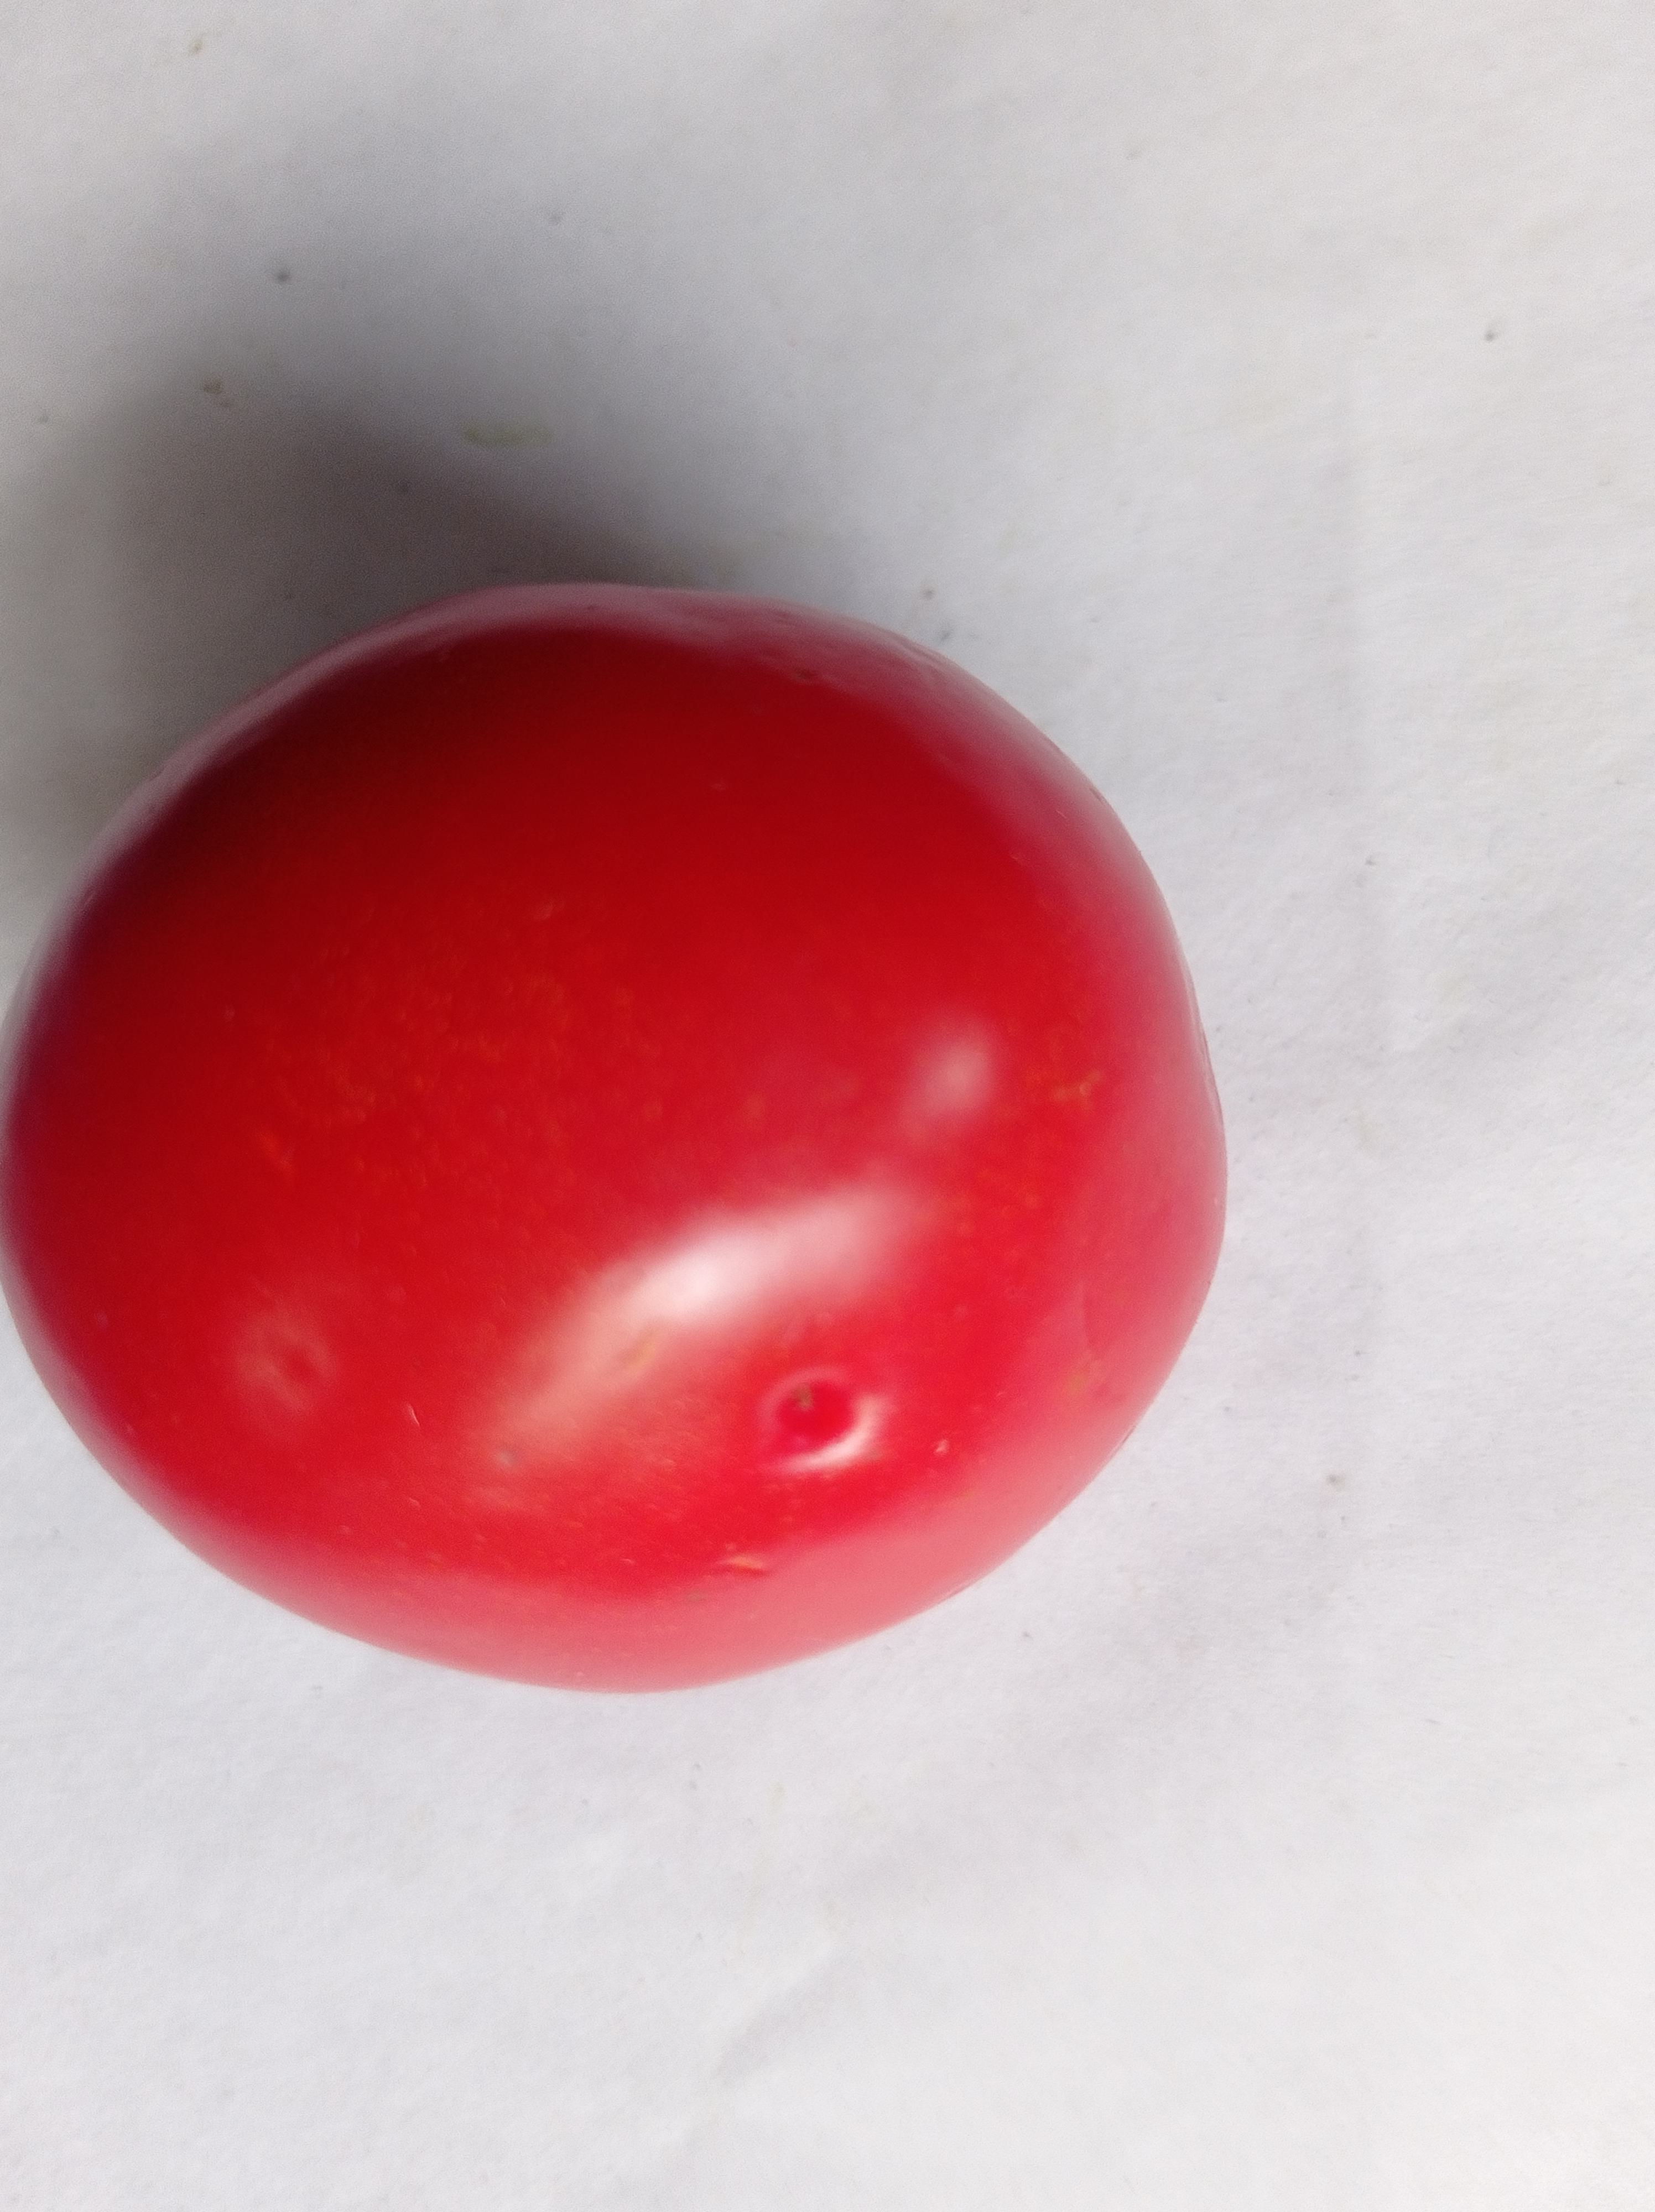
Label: Fresh